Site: brandenburg
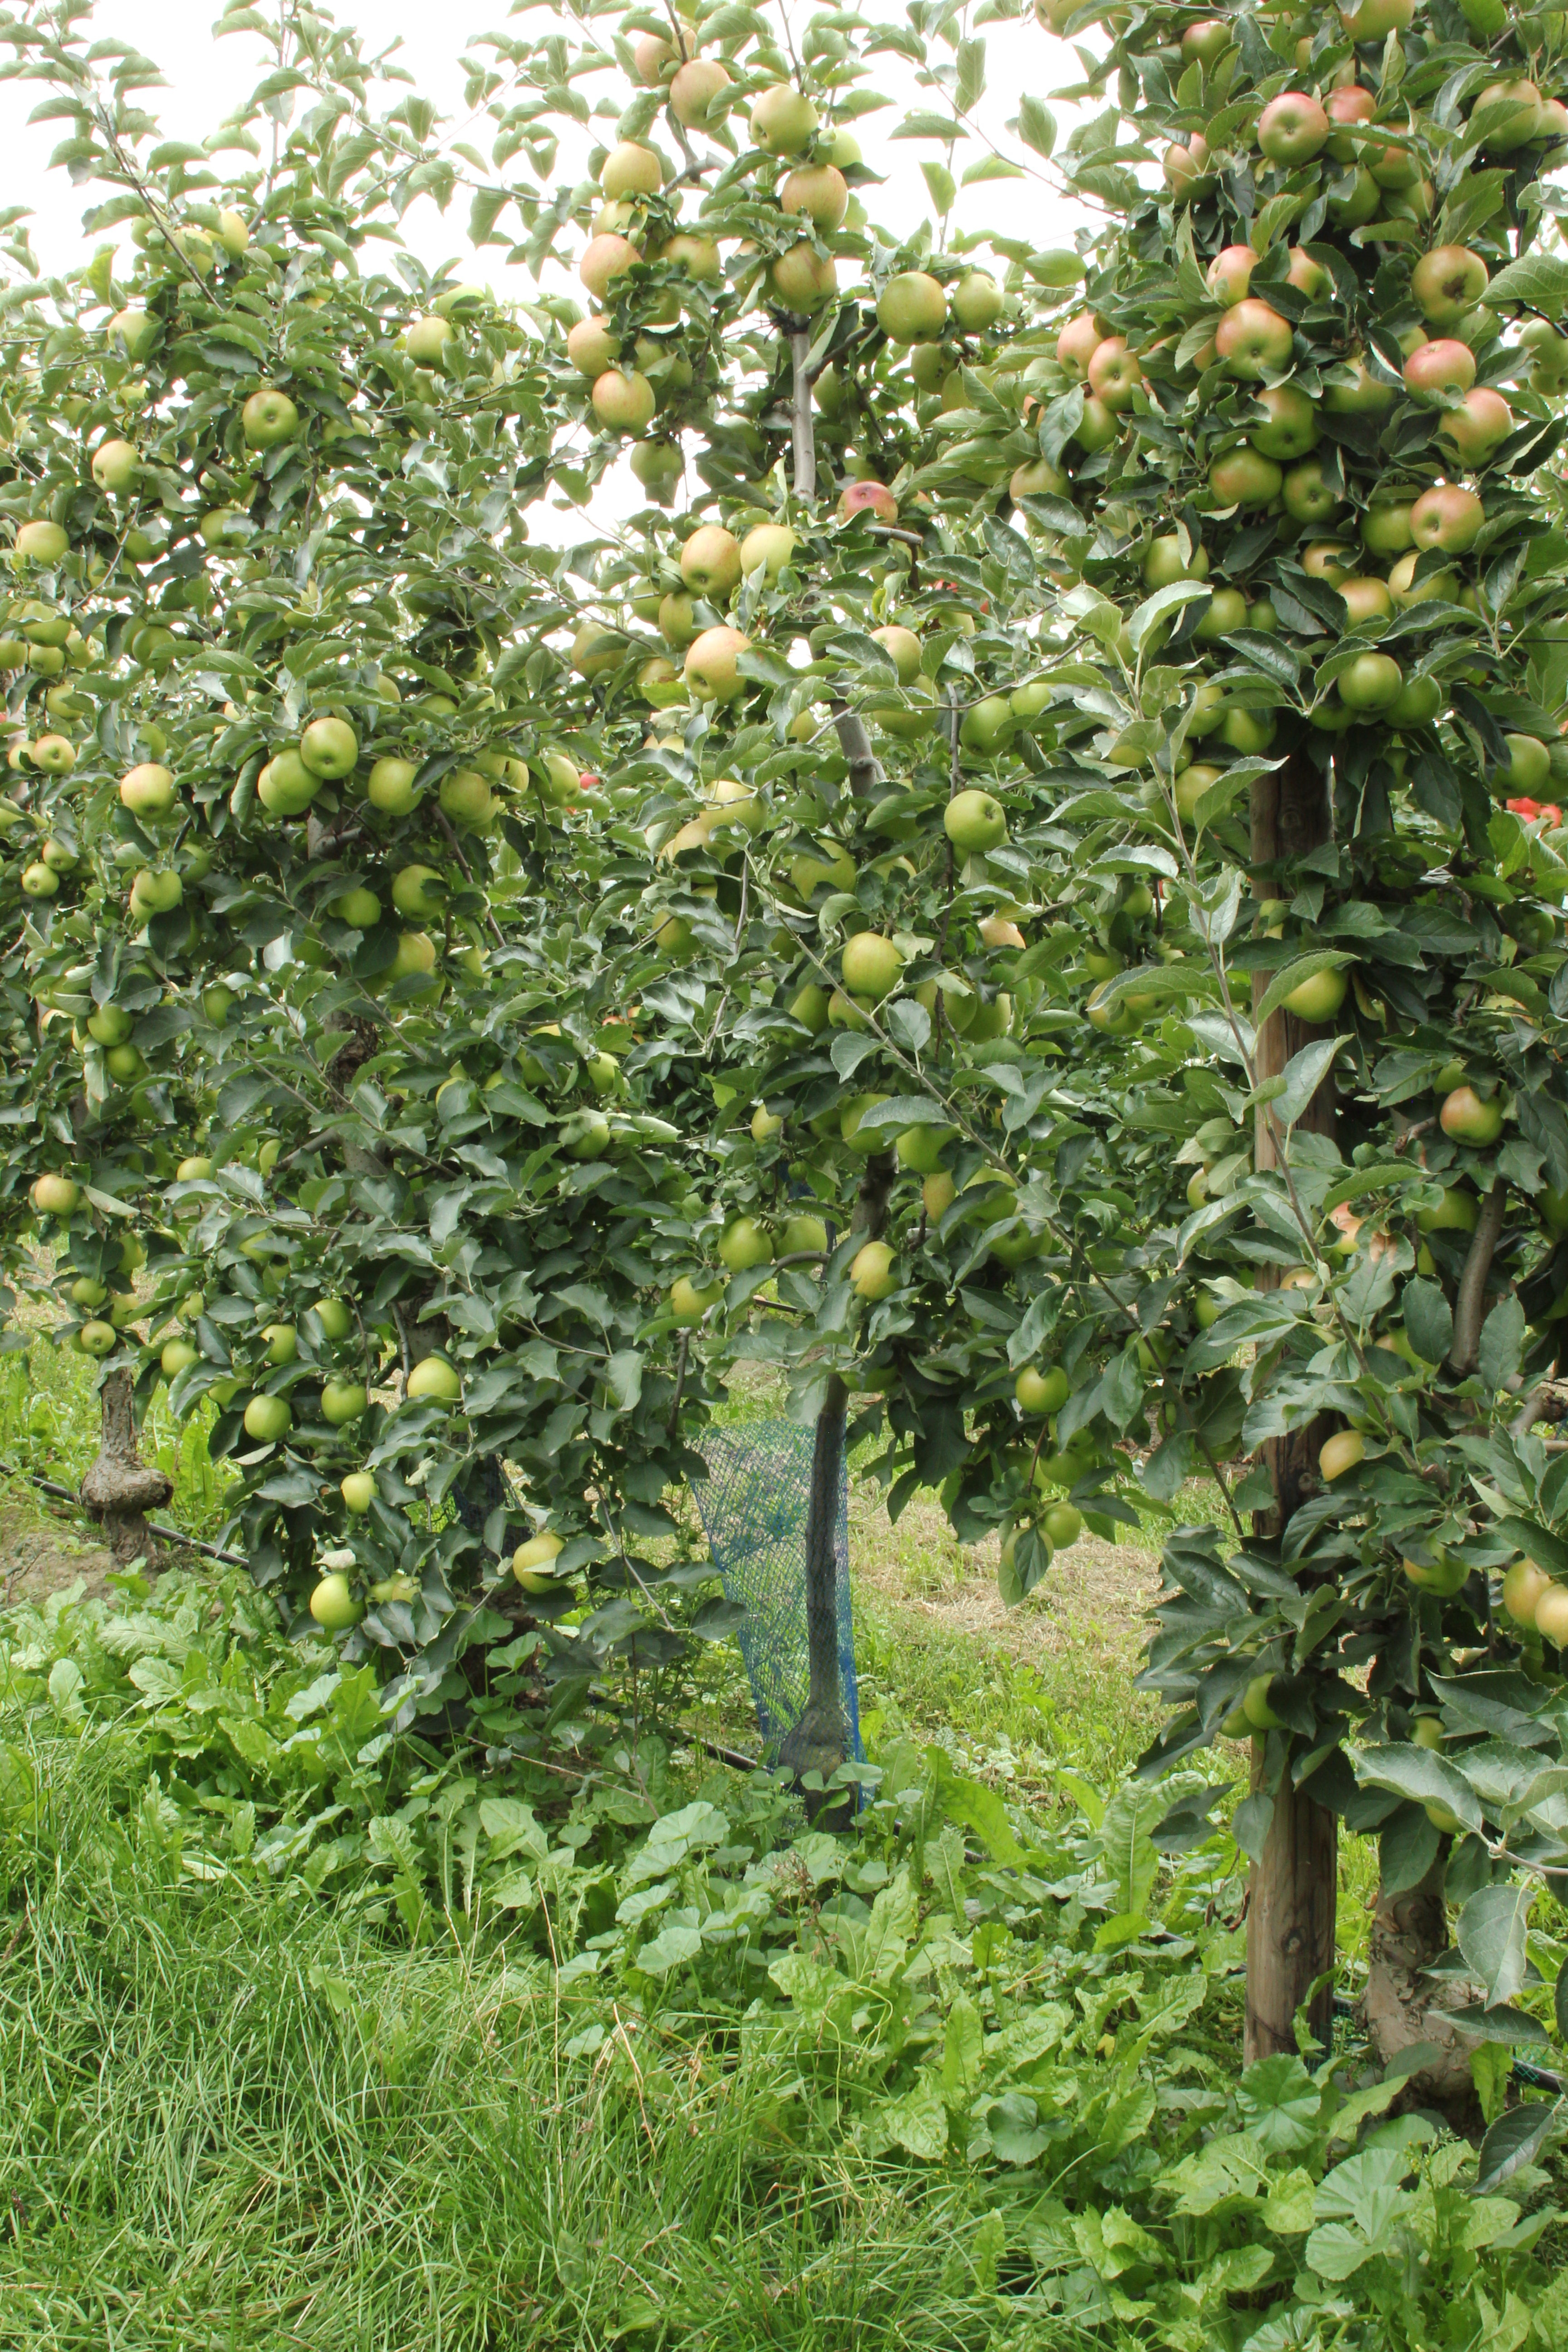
Growth stage (BBCH 87): Maturity of fruit and seed